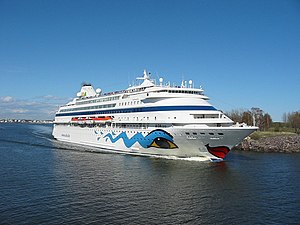
Krydstogtskibe i København 2014 / Krydstogtskibe i København 2014
AIDAcara i Helsinki i 2005
Krydstogtskibe i København 2014 er en oversigt over de krydstogtskibe, der lagde til kaj i Københavns Havn i krydstogtsæsonen 2014, der startede den 7. april og sluttede den 17. oktober. Jule-anløbene omfattede to anløb hhv. den 14. og 23. december. Oversigten er baseret på den liste, som er offentliggjort på Copenhagen Malmö Ports hjemmeside.